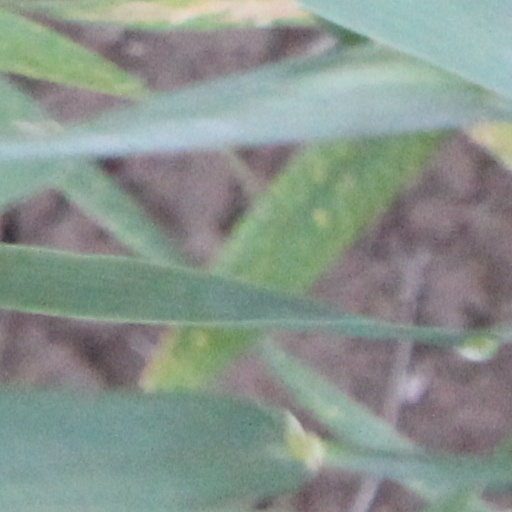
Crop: wheat